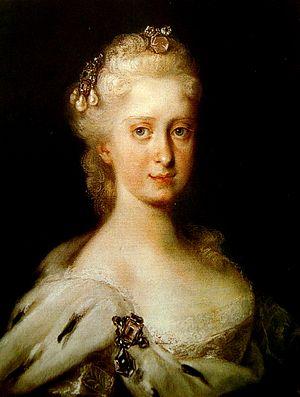
Marie Josèphe Caroline Éléonore Françoise Xavière de Saxe, née le 4 novembre 1731 à Dresde et morte le 13 mars 1767 à Versailles, est dauphine de France par son mariage avec le dauphin Louis, fils de Louis XV.
Marie-Josèphe de Habsbourg, archiduchesse d'Autriche, née le 8 décembre 1699, morte le 17 novembre 1757, est la fille aînée de l'empereur Joseph Iᵉʳ du Saint-Empire et de Wilhelmine-Amélie de Brunswick-Lunebourg.
Tönet, ihr Pauken! Erschallet, Trompeten!, est une cantate profane de Johann Sebastian Bach, composée à Leipzig en 1733.